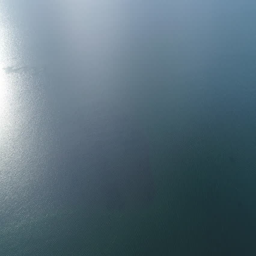
tourist attraction seen from the sky